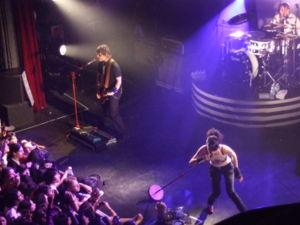
Concert de Superbus à La Cigale.
Superbus est un groupe de pop rock français formé en 1999 par Jennifer Ayache. La composition de sa formation fait du groupe une exception sur la scène musicale française.
Le groupe Superbus a sorti six albums studio, deux compilations, vingt singles, quatorze clips, ainsi qu'un DVD live.
La Cigale est une salle de spectacle parisienne.